Stove

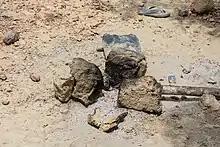
Local stove for cooking

Electric stoves became popular not long after the advent of home electricity. One early model was created by Thomas Ahearn, the owner of a Canadian electric company, whose marketing included a demonstration meal prepared entirely with electricity at Ottawa's Windsor Hotel in 1892.